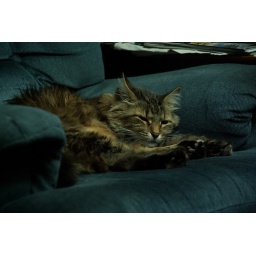
Napping in a blue chair